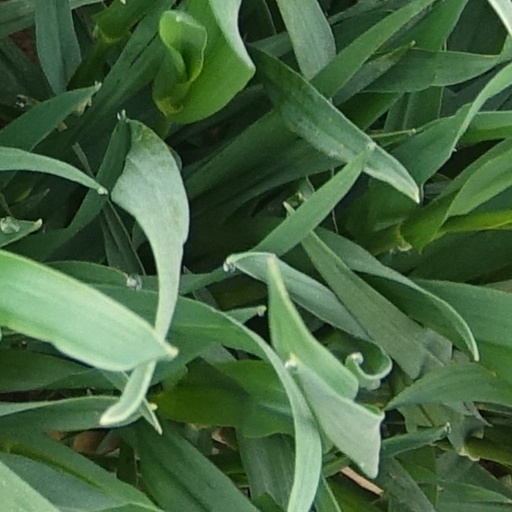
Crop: wheat